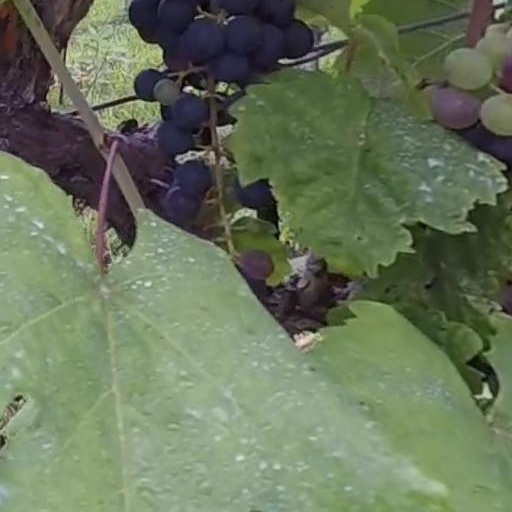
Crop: grape